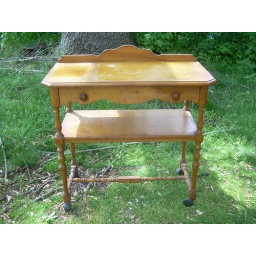
Was in the kitchen with microwave on top